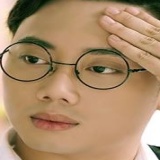
diễn viên Ginô Tống